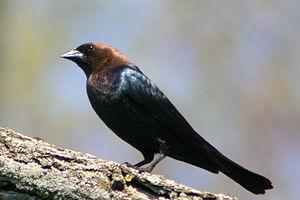
Le Vacher à tête brune est une espèce d'oiseau de la famille des Icteridae. Le mâle est noir, à tête brune, et la femelle d'un gris-brun plus terne. Cette espèce pratique le parasitisme de couvée, c'est-à-dire que la femelle pond ses œufs dans les nids d'autres espèces d'oiseaux. Cet oiseau grégaire d'Amérique du Nord, à l'origine inféodé aux grands troupeaux de bisons du Midwest, a connu un fort accroissement de population aux XIXᵉ et XXᵉ siècles. Il fait, au début du XXIᵉ siècle, l'objet d'une campagne d'éradication controversée dans certaines zones des États-Unis, ayant pour but de préserver certaines espèces d'oiseaux en danger qui sont victimes de son parasitisme.